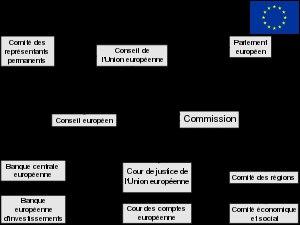
Les institutions de l'Union européenne sont les institutions qui régissent l'Union européenne. Étant devenue une figure politique, économique et monétaire, celle-ci a besoin d'institutions dont le rôle est de défendre ses valeurs, ses objectifs, ses intérêts, ceux de ses citoyens et de ses États membres, et qui fonctionnent en étroite collaboration avec les gouvernements et les administrations de ceux-ci.